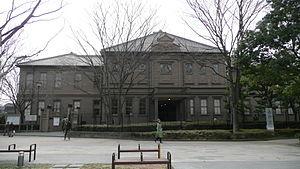
Le Sōgakudō Concert Hall est une salle de concert située dans l'arrondissement de Taitō à Tokyo.
L'université des arts de Tokyo, officiellement abrégée en TUA et couramment abrégée en Geidai, précédemment université nationale des beaux-arts et de la musique de Tokyo, est la plus ancienne et plus prestigieuse école d'art et de musique au Japon. Située à Tokyo dans le parc d'Ueno, elle a également des installations à Toride et à Yokohama. L'université possède deux résidences d'étudiants : une pour les étudiants japonais à Nerima, et l'autre pour les étudiants étrangers à Matsudo.
L'École de musique de Tōkyō était une école d'arts située dans la ville japonaise de Tokyo.